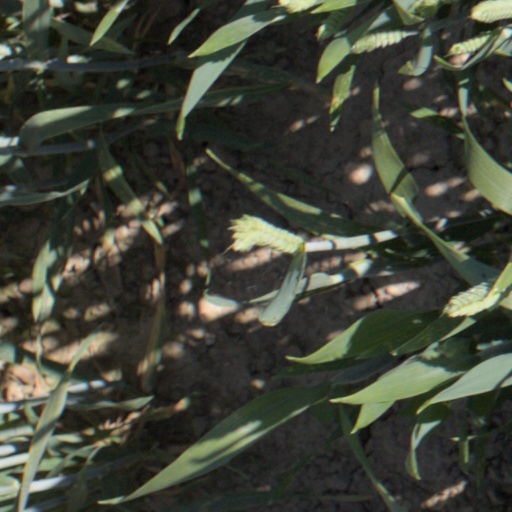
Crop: wheat